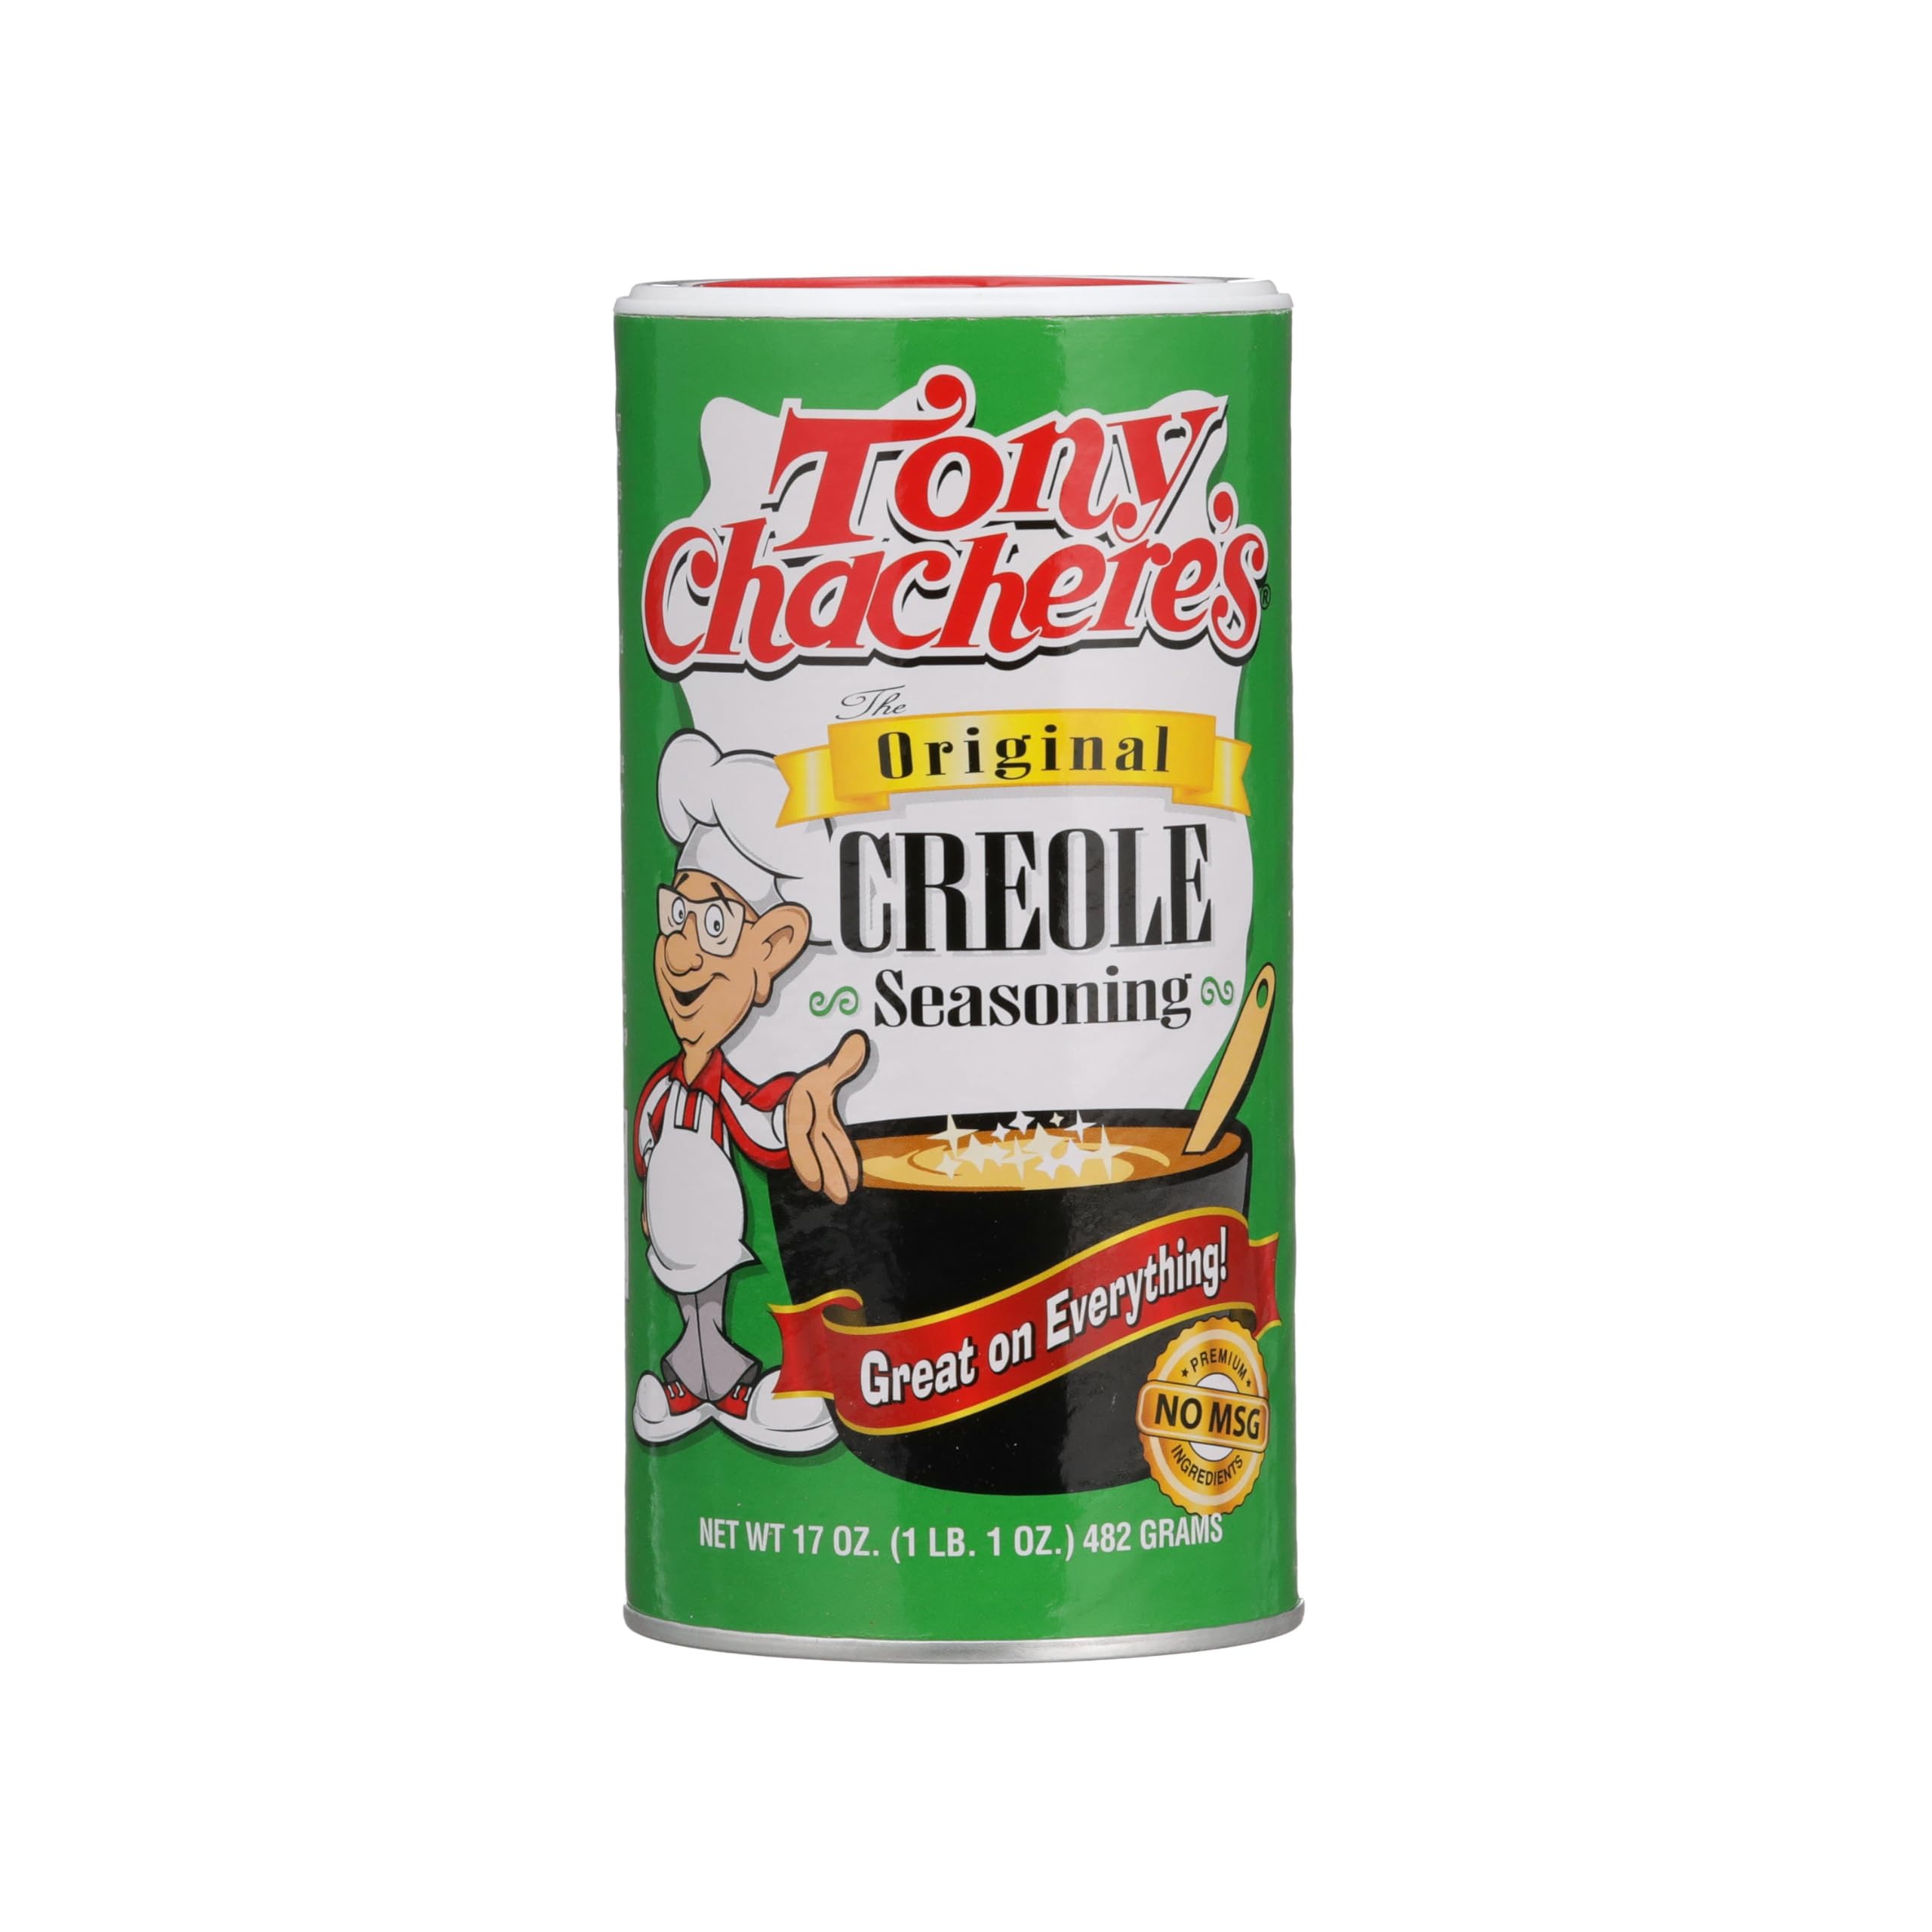
Item Name: Tony Chachere's Original Creole Seasoning, 17 Ounce
Bullet Point 1: Red pepper and other spices
Bullet Point 2: Tony chachere's
Bullet Point 3: Original
Bullet Point 4: Flavorful spices
Value: 17.0
Unit: ounce

Price: 3.355